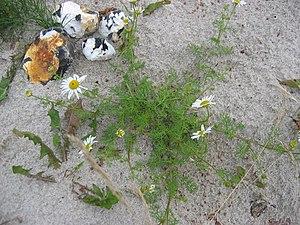
La Matricaire maritime est une plante herbacée de la famille des Astéracées et du genre Matricaria. Elle est également considérée comme étant la sous-espèce type Tripleurospermum maritima subsp. maritima.